Stampede Dam

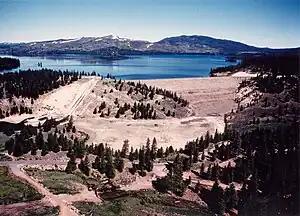
Stampede Dam and Reservoir

Stampede Dam (National ID # CA10192) is a dam in Sierra County, California, impounding the Little Truckee River.